Japanese submarine Ro-110

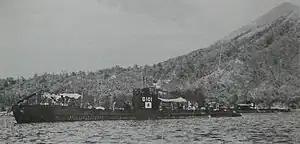
HIJMS Ro-101 in 1943

Ro-110 was an Imperial Japanese Navy "Ro-100"-class submarine. Completed and commissioned in July 1943, she served in World War II, operating in the Indian Ocean. She was sunk in February 1944 during her third war patrol.